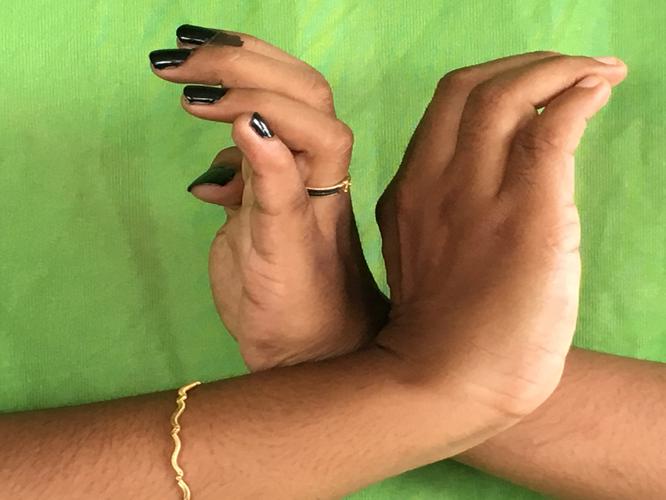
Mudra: Nagabandha
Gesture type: double_hand